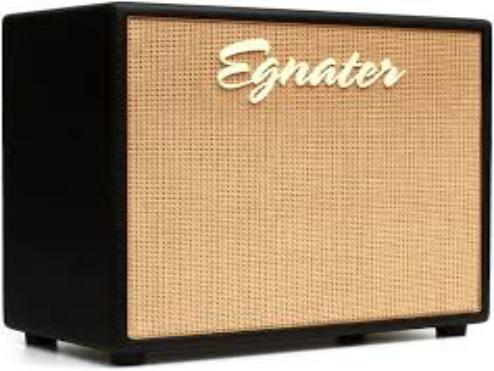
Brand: Egnater
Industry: Electronic